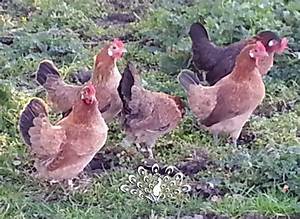
Label: chicken